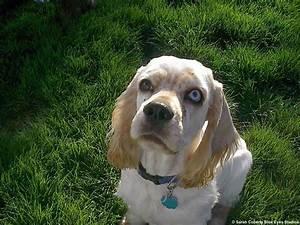
dog